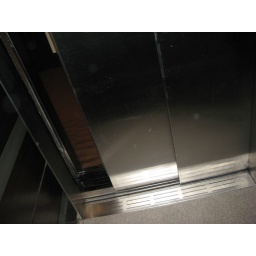
balls in the door